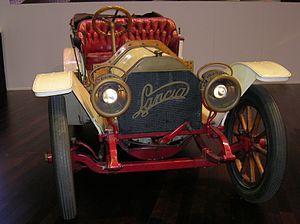
En 1909, la production des premiers modèles Lancia Alfa et Lancia DiAlfa cessèrent et le jeune constructeur turinois Lancia concentrait tous ses efforts sur un nouveau modèle la Lancia 15/20 HP code usine Tipo 54, puis rebaptisée Beta qui n'était en fait qu'une 12 HP Alfa modifiée avec un moteur porté de 2,5 à 3,1 litres, d'une puissance passée de 28 à 34 HP et dont l'empattement était augmenté jusqu'à 2932 mm.